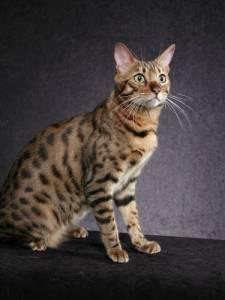
Bengal